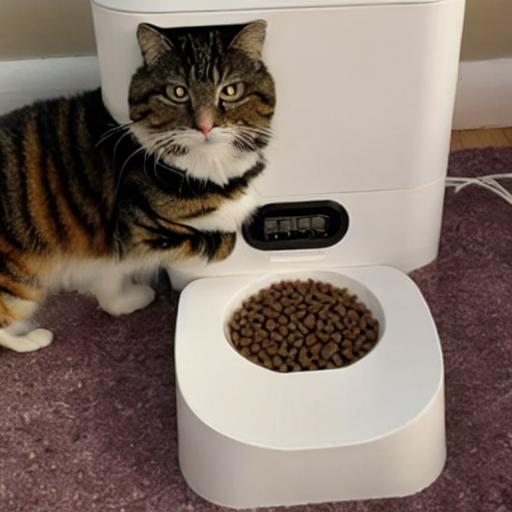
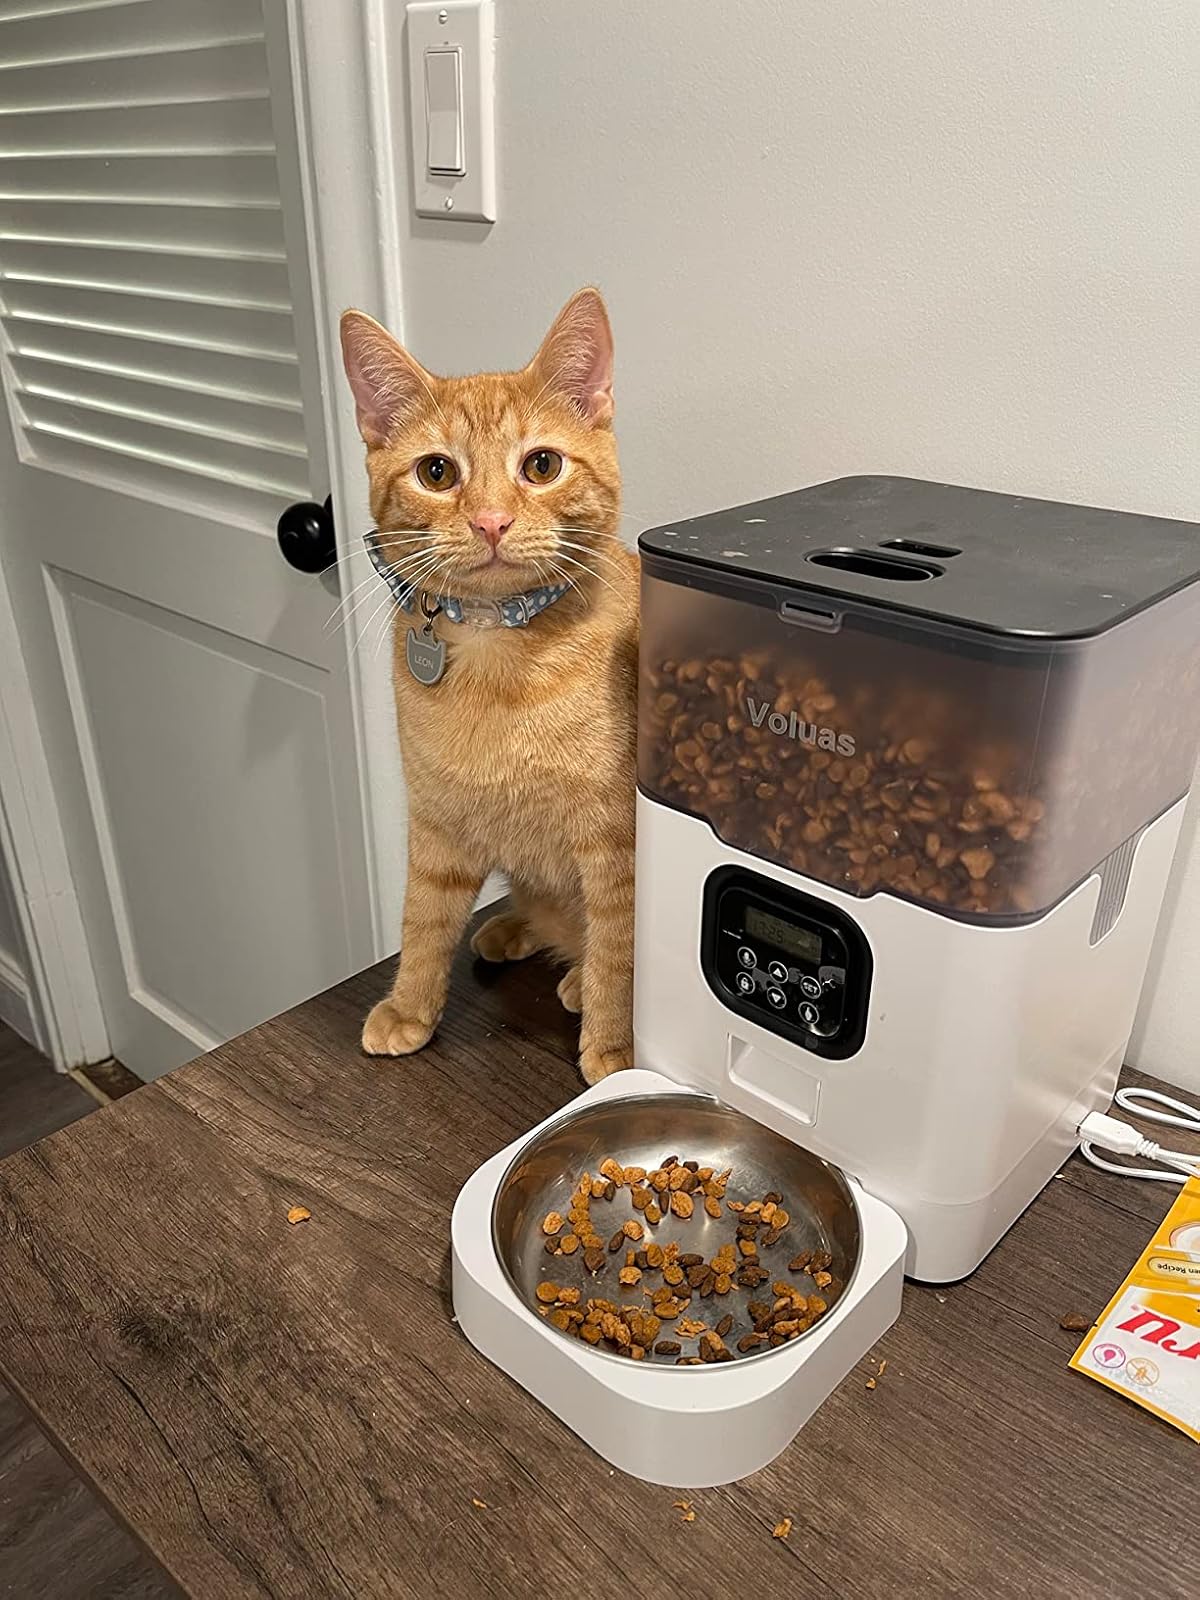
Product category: items_feeder
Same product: no